Masawaih al-Mardini

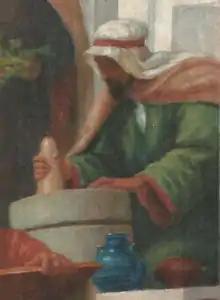
Mesue the Younger, 1906, by Veloso Salgado (NOVA Medical School, Lisbon)

Masawaih al-Mardini (Yahyā ibn Masawaih al-Mardini; known as Mesue the Younger) was an Assyrian physician. He was born in Mardin, Upper Mesopotamia. After working in Baghdad, he entered to the service of the Fatimid caliph Al-Hakim bi-Amr Allah. He died in 1015 in Cairo at the age of ninety.